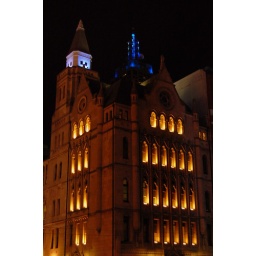
Love how the yellow light frames the windows against the dark silhouette of the building. As if its burning inside...